Point of Rocks (Kansas)

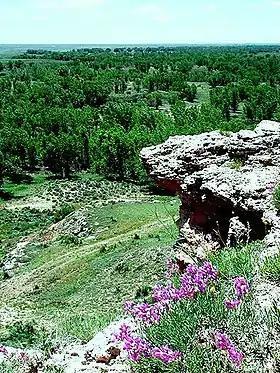
Point of Rocks overlooking the wooded valley of the Cimarron River.

Point of Rocks is a cliff in Morton County, Kansas, which was one of three landmarks by the same name on the Santa Fe Trail. This one was on the Cimarron Cutoff. It is now part of the Cimarron National Grassland.